Empire of Charles V

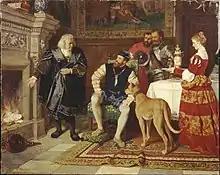
Charles V and Jakob Fugger in Augsburg.

At the "Congress of Bologna" (1529-1530), Charles V gave several concessions to Clement VII: Francesco II of Sforza, an ally of the Pontiff, was again invested with the Duchy of Milan; the Catholic order of the Knights Hospitaller was entrusted with the government of Malta and Tripoli (Sicilian fiefs); the Papal House of Medici was restored to power in Florence by a Papal-Imperial army formed by 14,000 Italians, 8,000 Germans, and 6,000 Spaniards, all commanded by the Burgundian-Fleming general Philibert of Chalon and, following his death, by the Italian condottiero Ferrante Gonzaga. In exchange for the concessions received, Pope Clement VII crowned Charles V as King of Italy with the Iron crown and as Holy Roman Emperor with the Golden crown in the Basilica of San Petronio, Bologna. The two sovereigns rode under a single canopy followed by cardinals, Imperial soldiers, ambassadors of various states, and numerous princes: Boniface IV, Marquis of Montferrat carried the Imperial sceptre, Francesco Maria I della Rovere, Duke of Urbino the Imperial sword, and Charles III, Duke of Savoy, the crown itself. The figures of Constantine, Charlemagne, and Sigismund of Luxembourg were the examples set up in effigy for the Emperor to follow. The coronation of Bologna was the last Imperial coronation performed by a Pope.